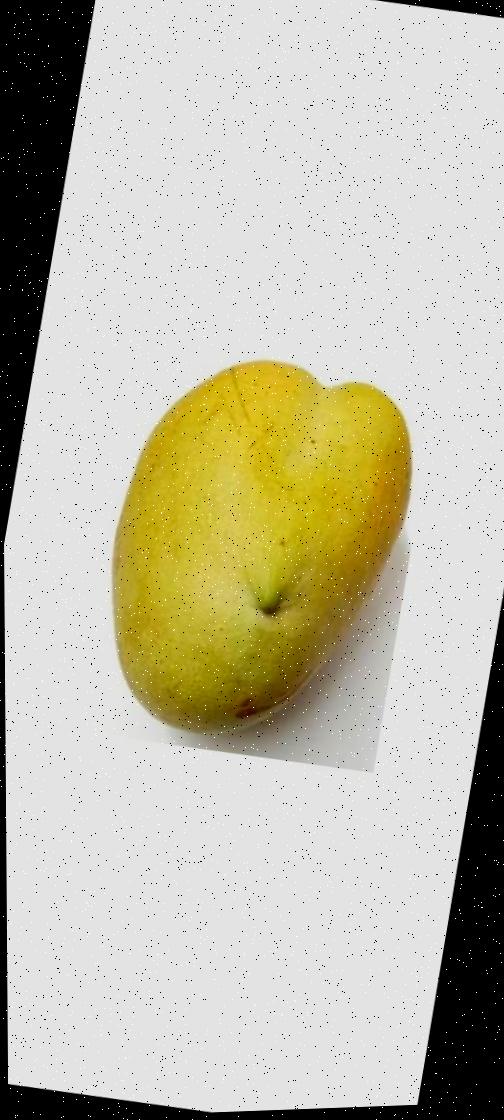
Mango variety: Bari-11